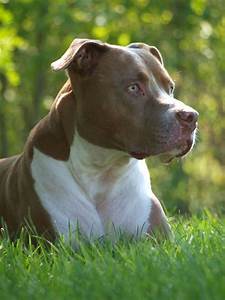
Label: cane